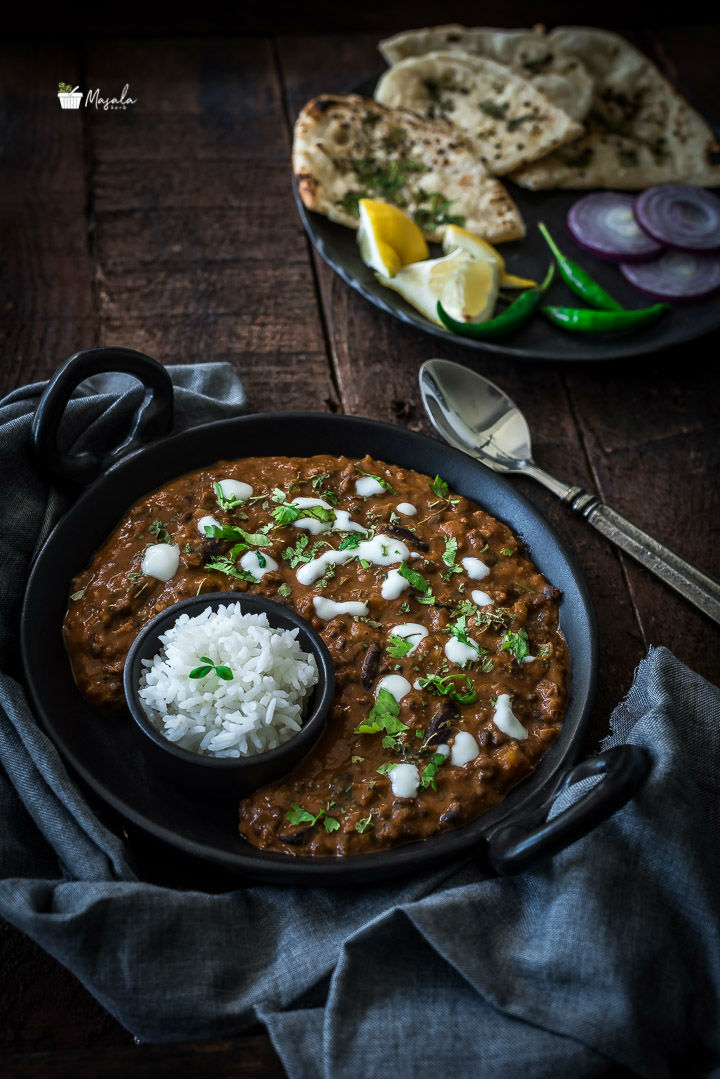
Dish: dal_makhani